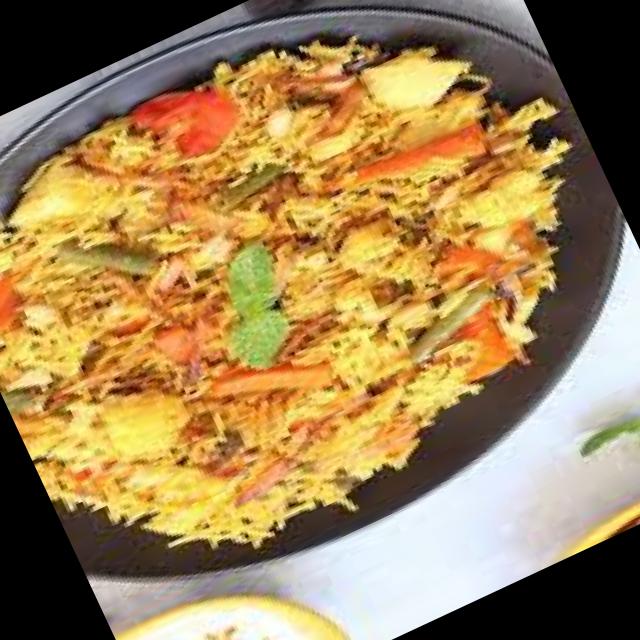
Dish: biryani